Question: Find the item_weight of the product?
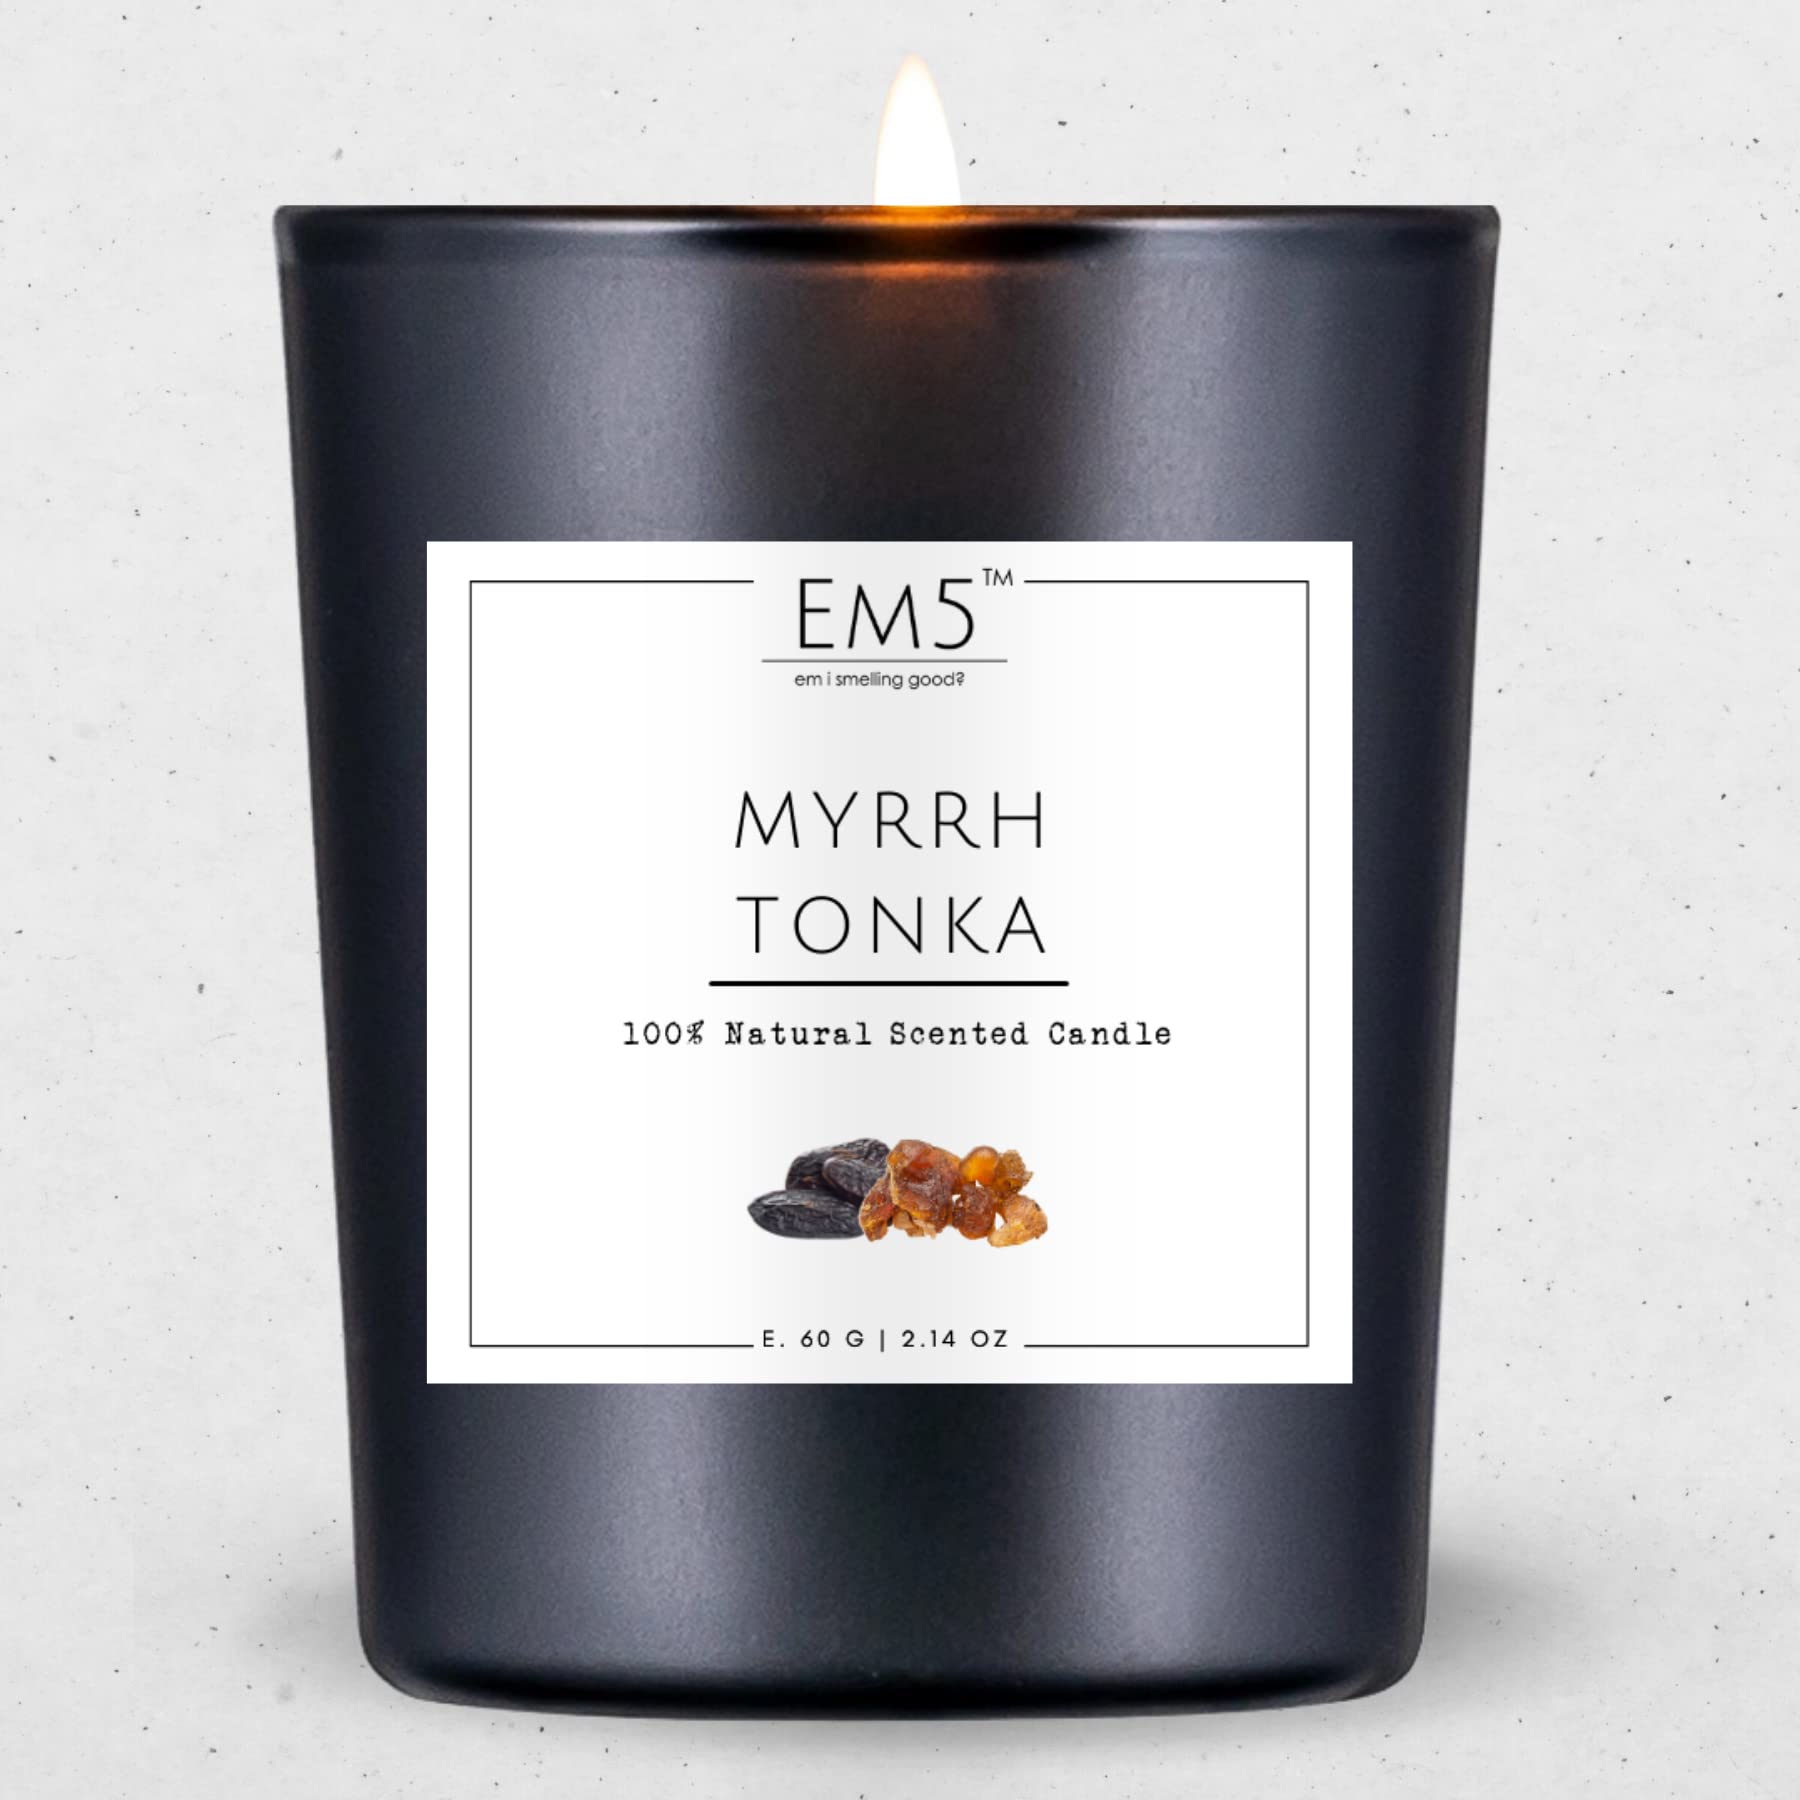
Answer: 60 gram